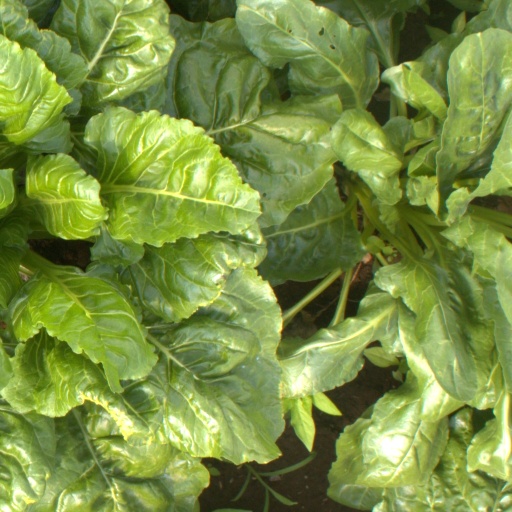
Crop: sugar beet